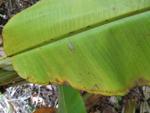
Label: segatoka